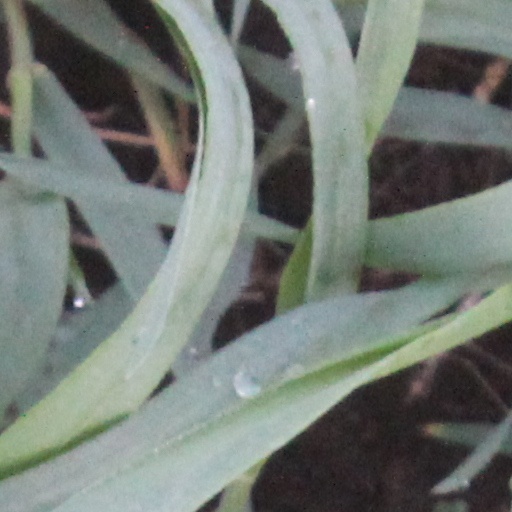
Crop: wheat